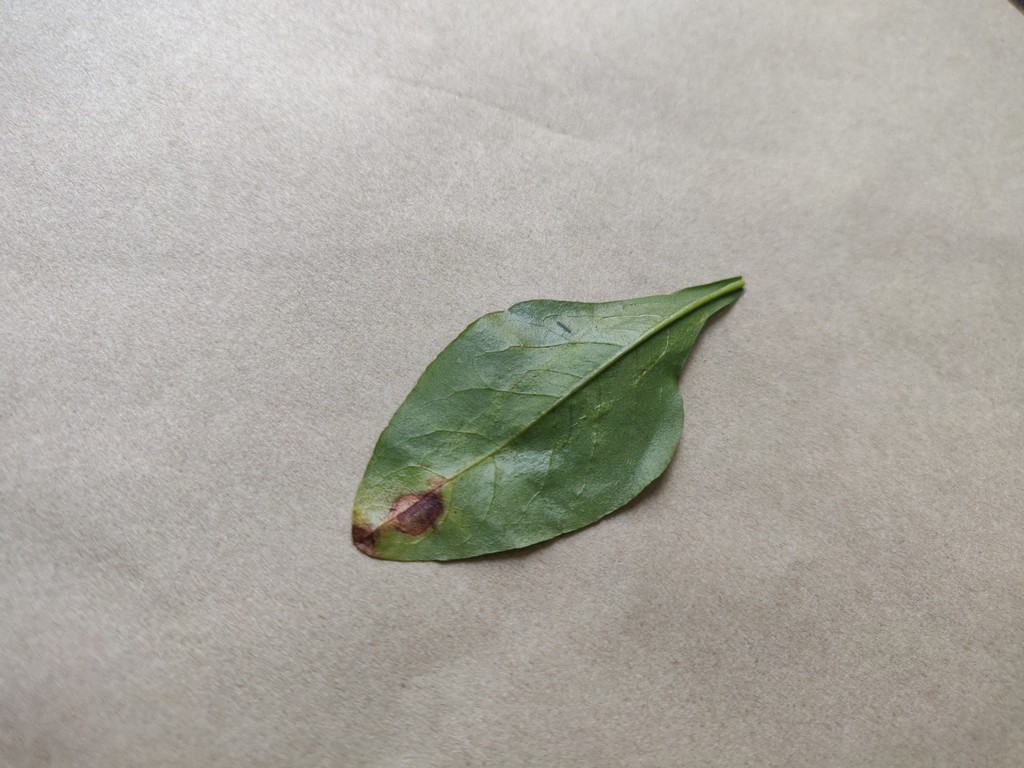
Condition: Unhealthy
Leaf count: single
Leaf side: back